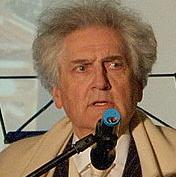
Age: 60